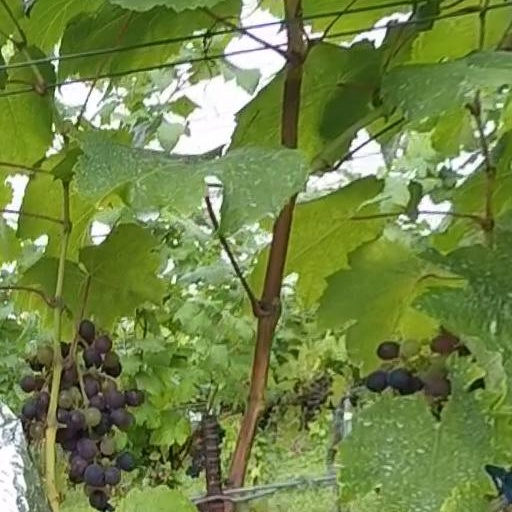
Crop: grape